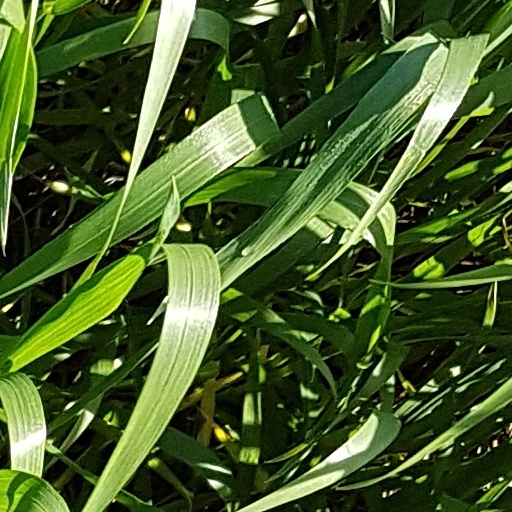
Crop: wheat